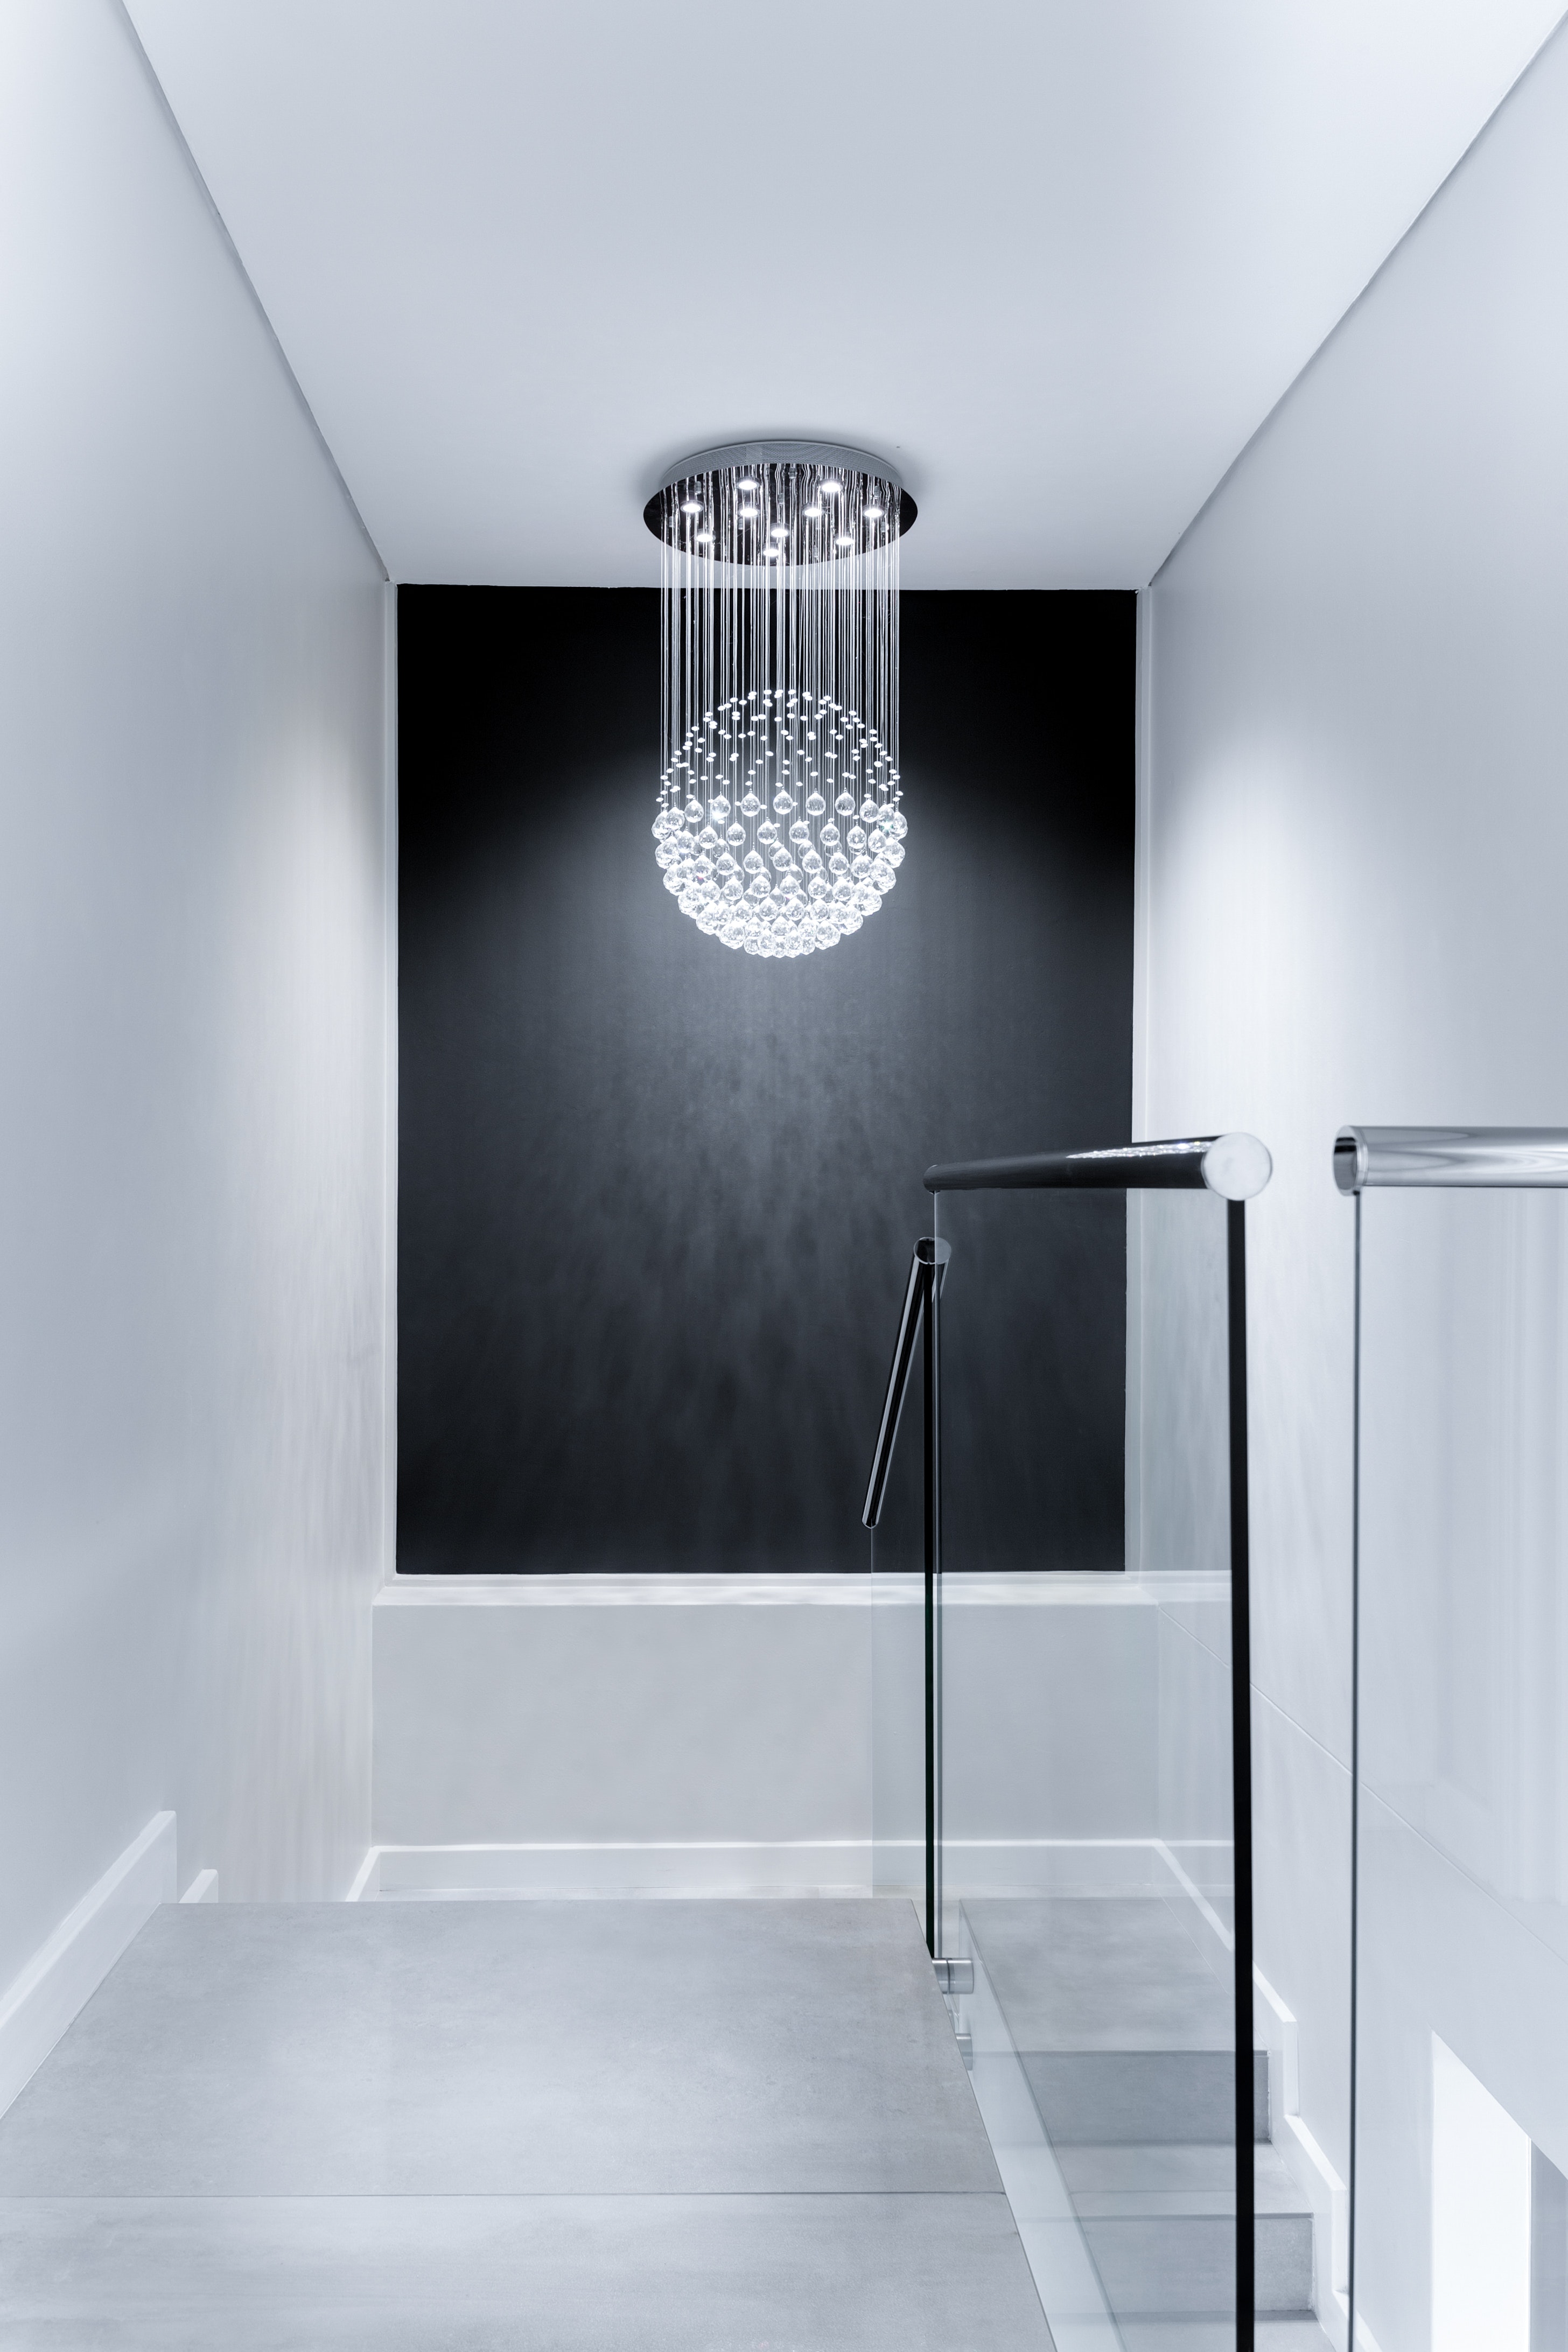
ceiling, light fixture, lighting, black and white, interior design, daylighting, glass, floor, angle, tap